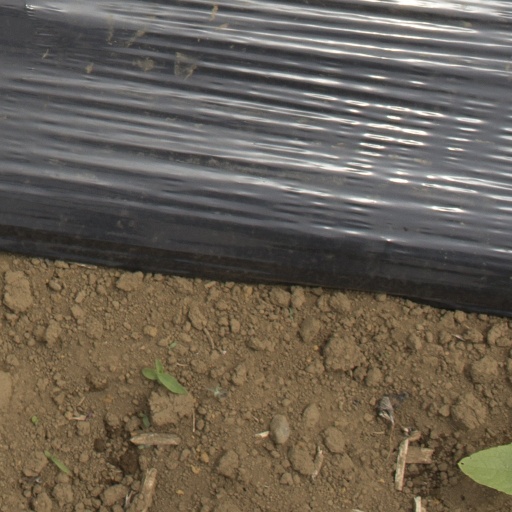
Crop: Jerusalem artichoke